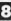
Number: 8